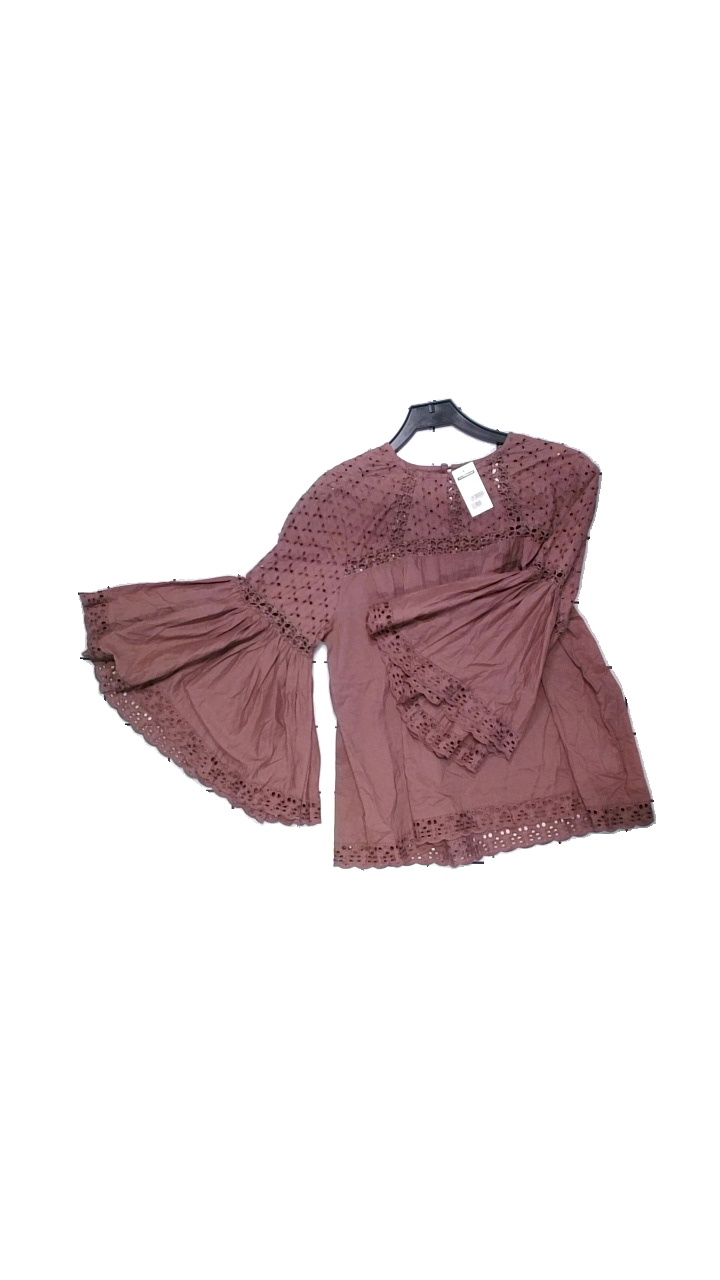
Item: Blouse (Ladies)
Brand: Lollys Laundry
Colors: Purple
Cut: Loose
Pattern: Lace
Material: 100% cotton
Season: Summer
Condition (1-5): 4
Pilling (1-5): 5
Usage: Reuse
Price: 50-100